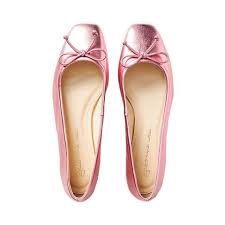
Label: Ballet Flat